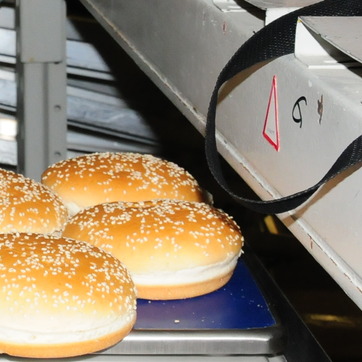
Material: food